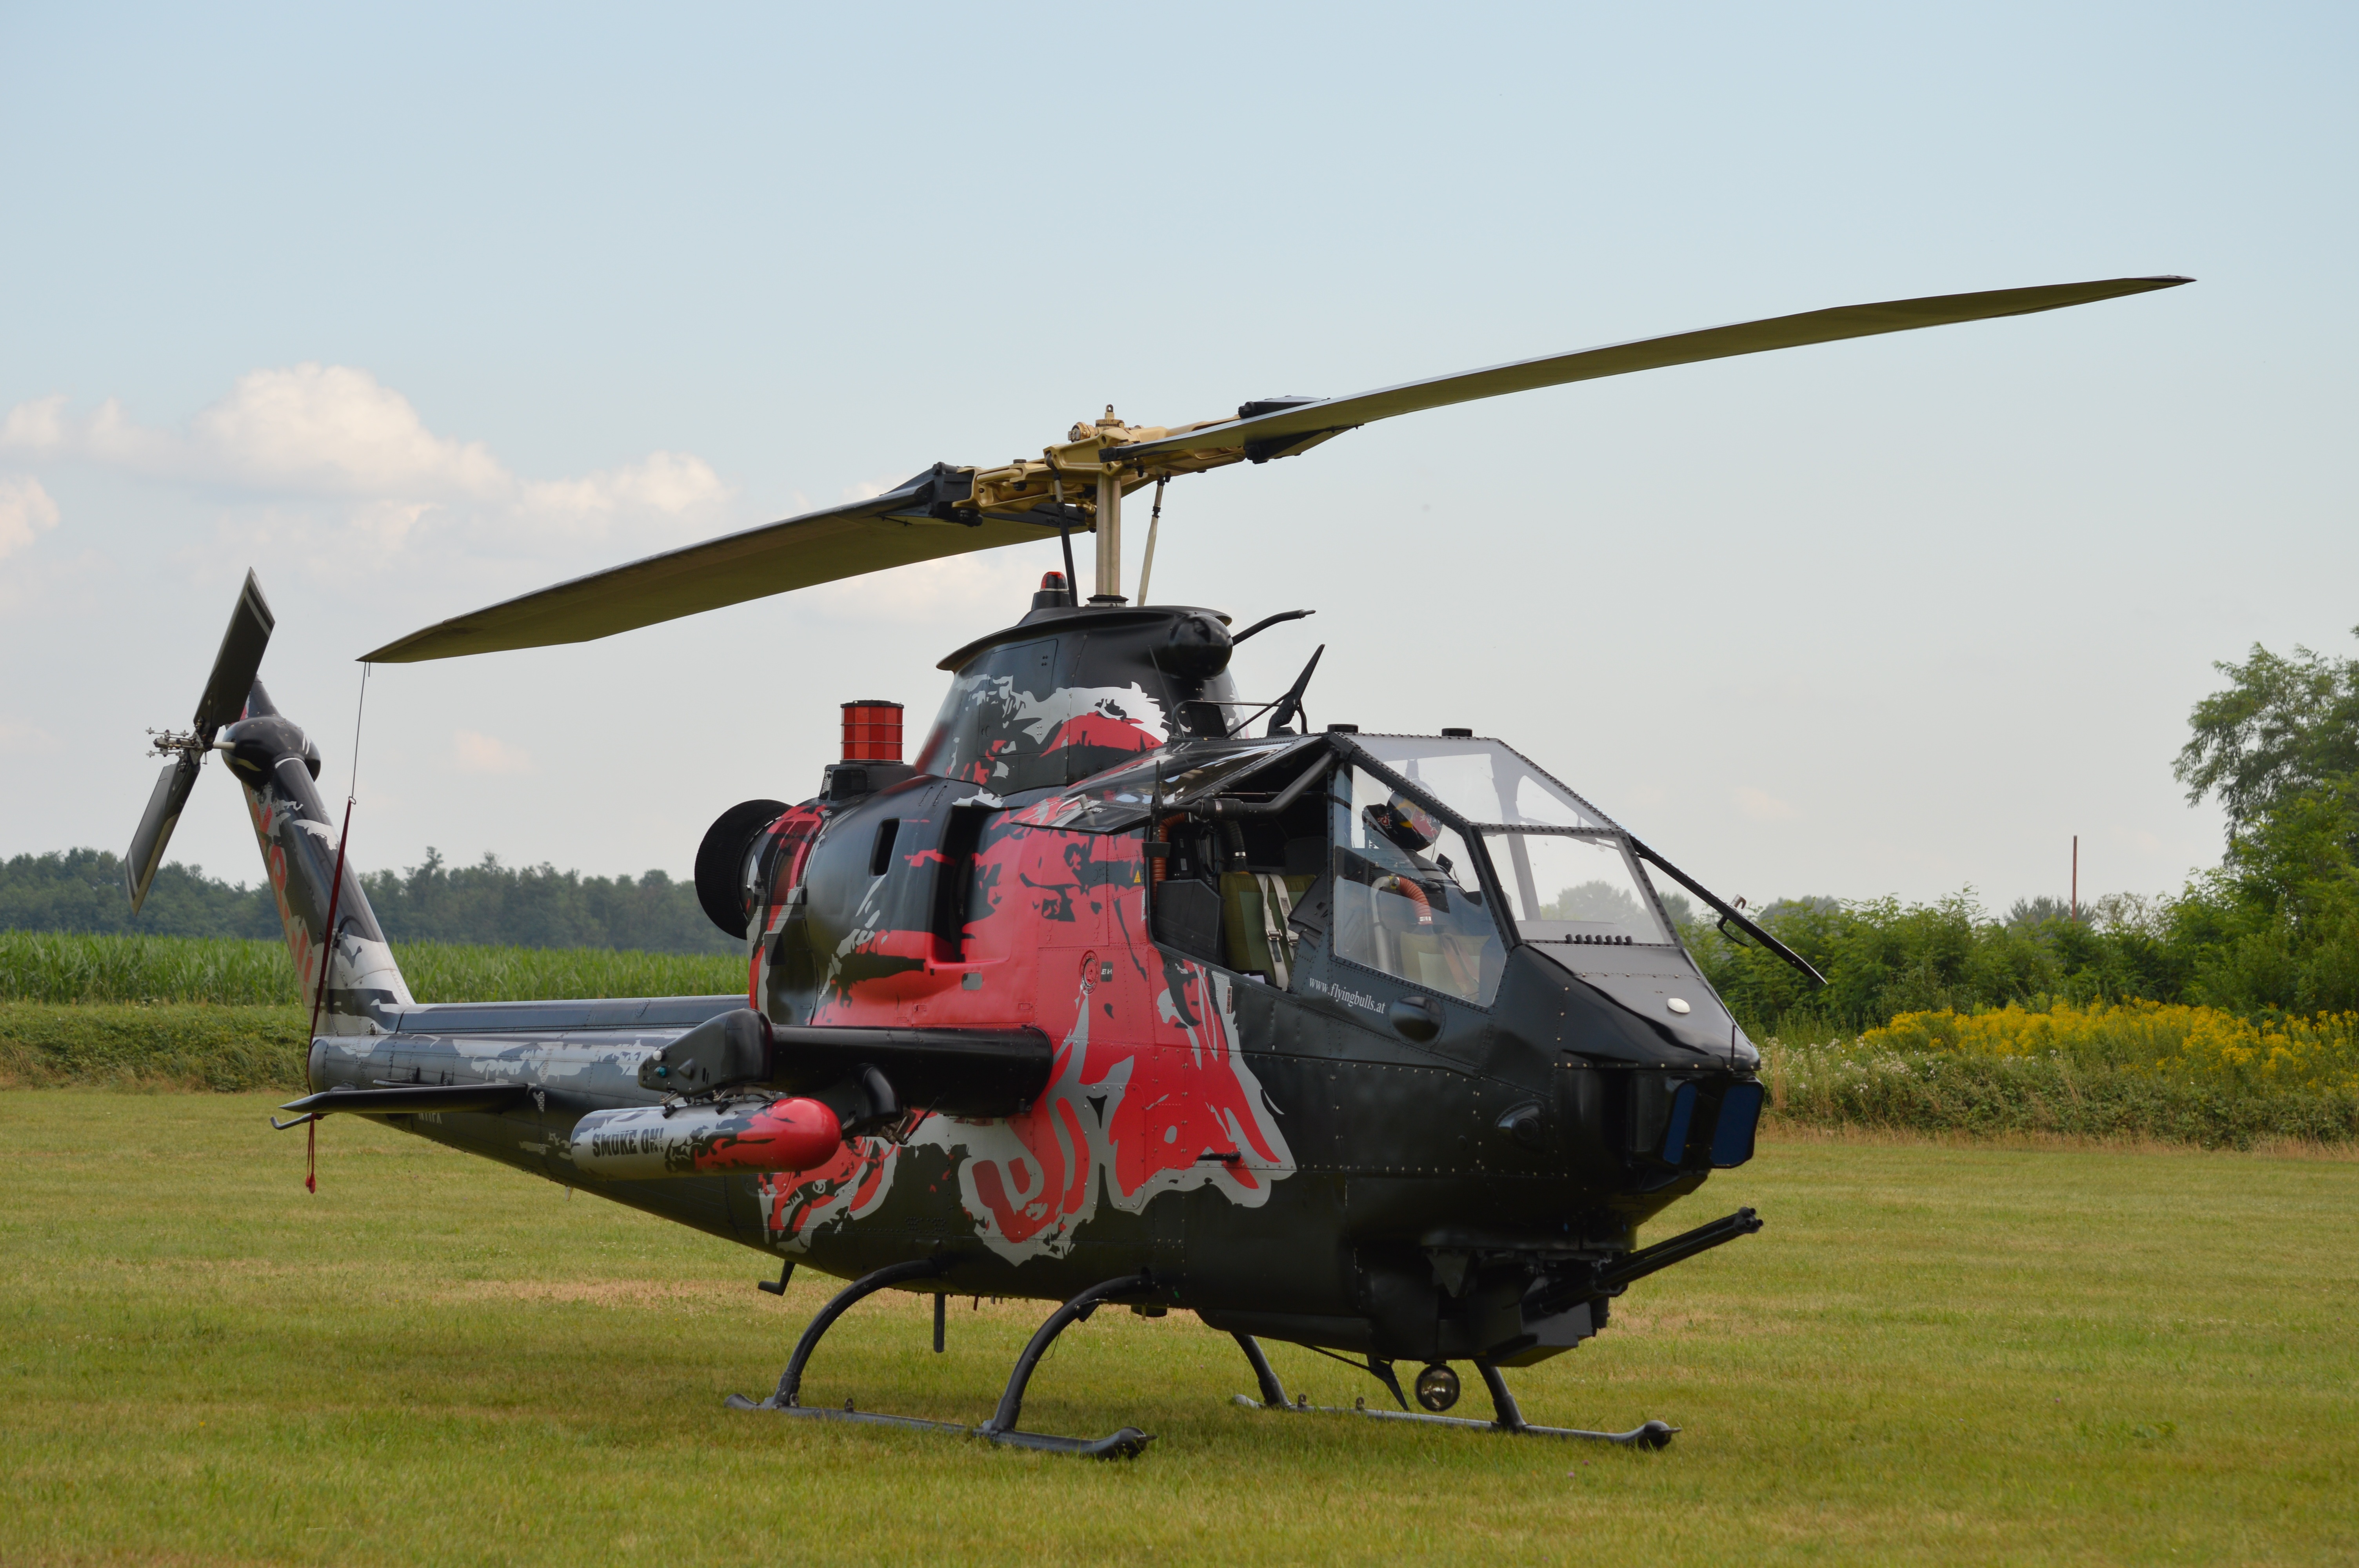
air, aircraft, military, vehicle, aviation, flight, helicopter, cobra, rotorcraft, air force, red bull, atmosphere of earth, helicopter rotor, military helicopter, radio controlled helicopter